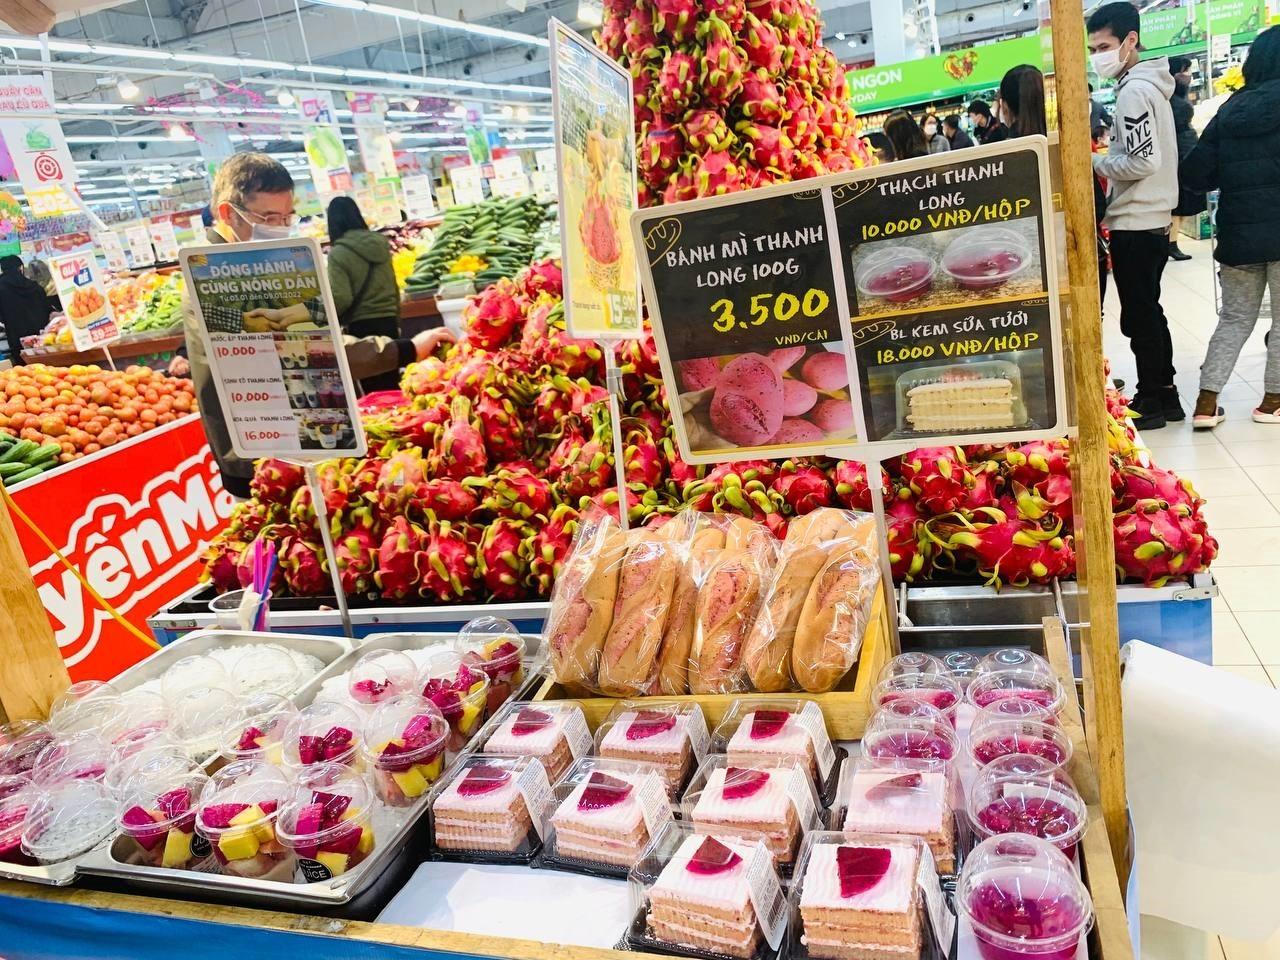
có nhiều sản phẩm làm từ thanh long ở trên quầy hàng